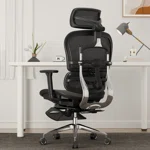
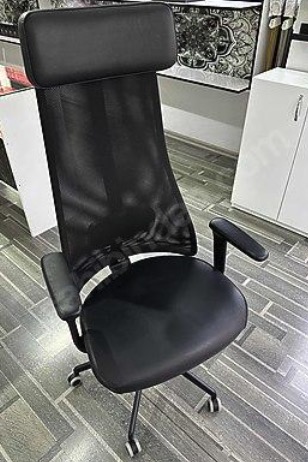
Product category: items_chair
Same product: no